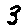
Label: 3